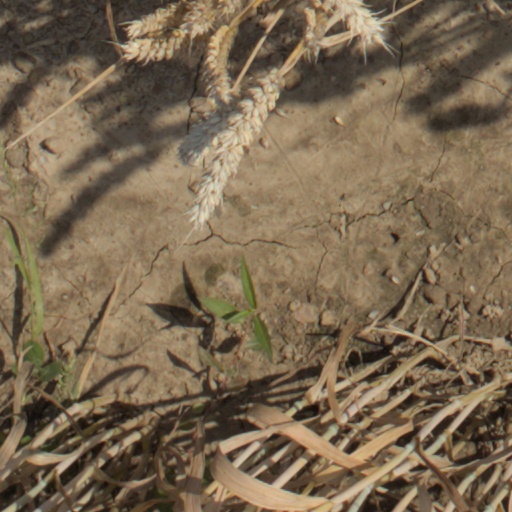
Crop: wheat